Giles Cotton

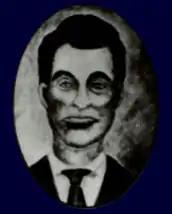
A photograph of Giles Cotton from c. 1870

Giles Cotton, also known as Silas Cotton, (died 1883 or 1884) was an emancipated enslaved man, farmer, and state legislator in Texas. A Radical Republican, he served in the Texas House of Representatives during the Reconstruction era from 1870 to 1873. He married and had seven children.